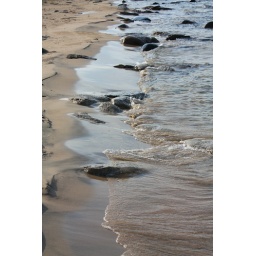
A beach with rocks in Michigan